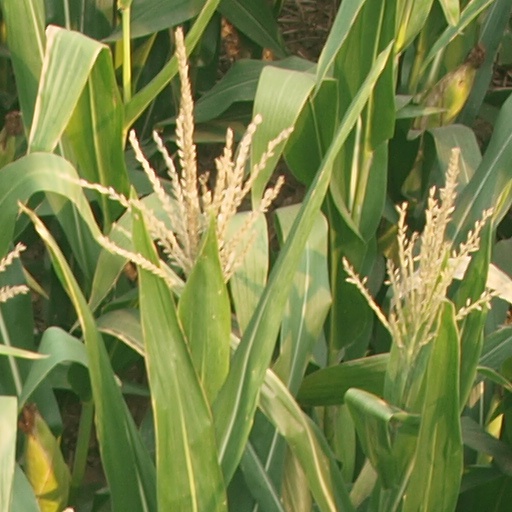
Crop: maize; corn